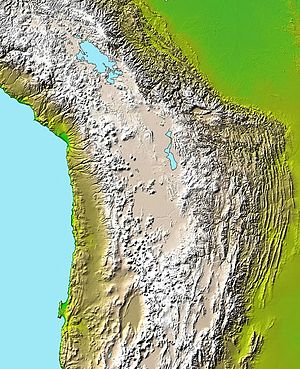
Altiplano
Topologisk kort over centrale dele af Andes
Altiplano er et geografisk område i Andesbjergene i det vestlige centrale Sydamerika. Navnet, som stammer fra spansk, betyder slet og ret højslette. Hovedparten af Altiplano ligger i Peru og Bolivia og de sydlige dele af området ligger i Chile og Argentina.